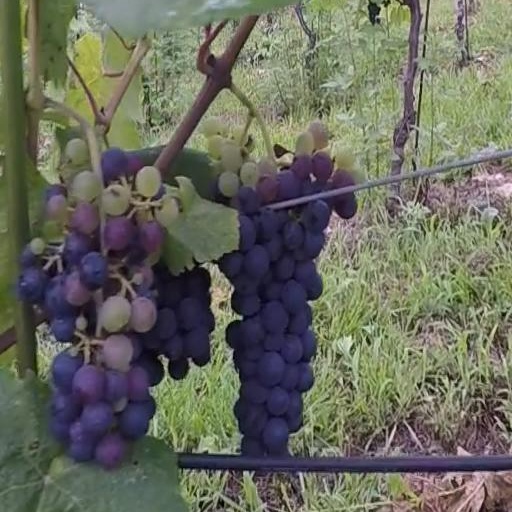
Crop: grape